Winterthur

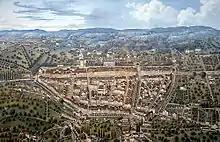
Early-1850s bird's-eye view.

In the 19th century, Winterthur became an industrial town when companies, like Sulzer, Rieter and SLM, built large industrial plants. Winterthur suffered severely from its investments in and guarantee of loans to the National Railway of Switzerland (a private enterprise). In 1878, Winterthur had to sell its shares in the line, and from 1881 to 1885 it was in great difficulties due to a loan of nine million francs guaranteed in 1874 by the town, together with three others in Aargau, to the enterprise. As the three co-guarantor towns were unable to pay their shares, the whole burden fell on Winterthur, which struggled to meet its liabilities. But it was assisted by large loans from the cantonal and federal governments.